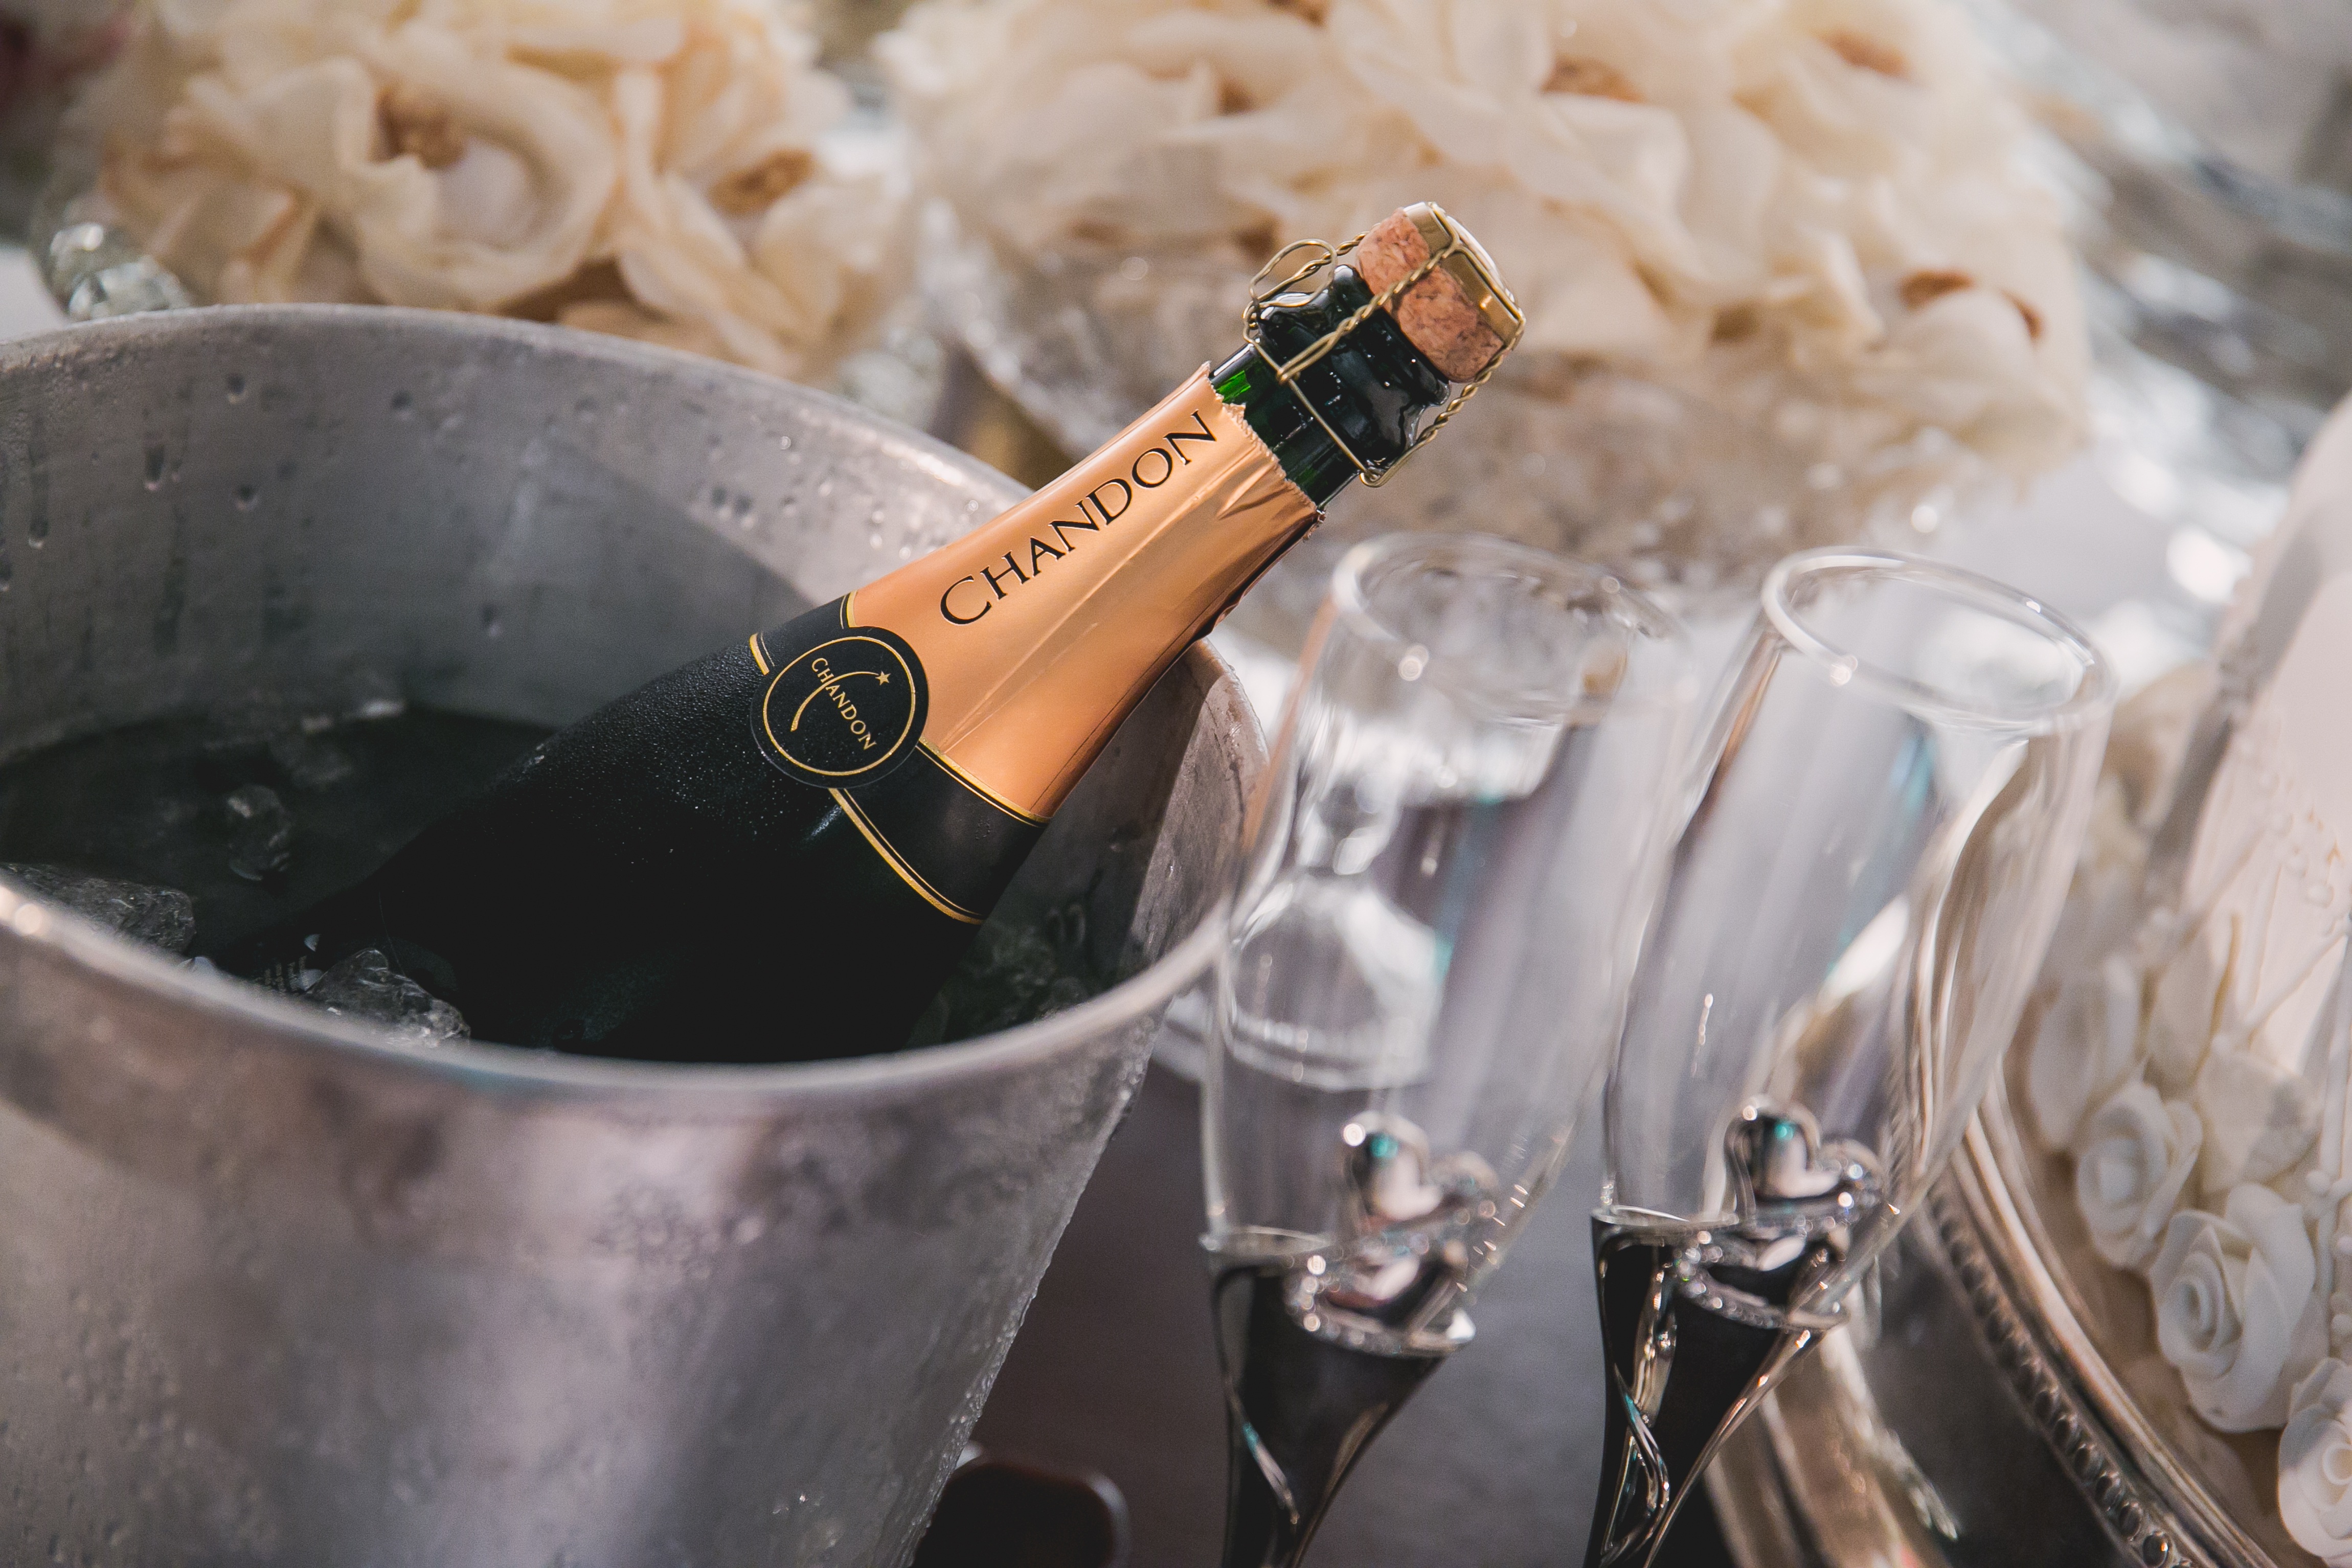
wine, food, drink, bride, marriage, details, champagne, chandon, bowls, alcoholic beverage, sense, man made object